Chwee kueh
Also known as:
es - Spanish: Chwee kueh
fr - French: Chwee kueh
jv - Javanese: Chwee kueh
th - Thai: จุ๊ยก๊วย
vi - Vietnamese: Bánh gạo nước
zh - Chinese: 水粿
Category: rice (rice cake)
Cuisine: Teochew
Associated cuisines: Singaporean, Chinese
Area: Guangdong
Countries: China, Singapore
Region: South Eastern Asia Eastern Asia

This is a steamed rice cake dish is served with preserved radish.

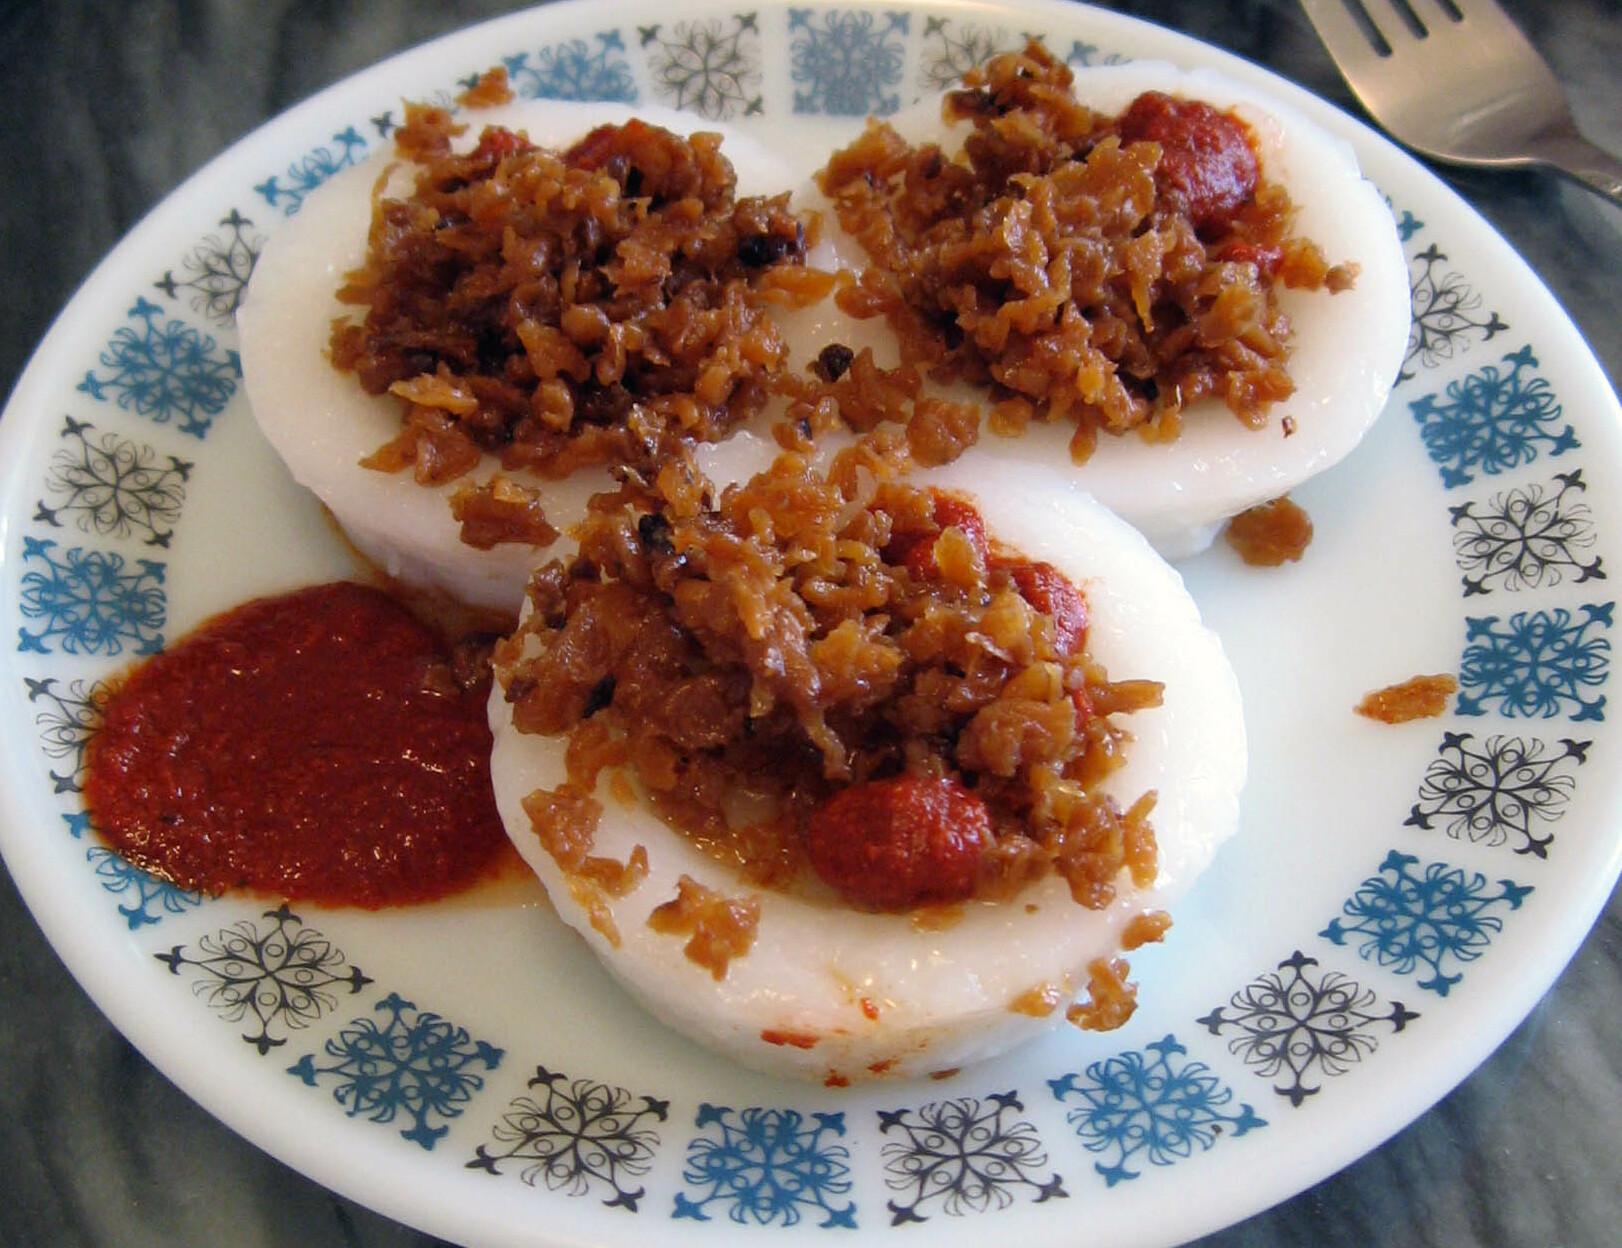
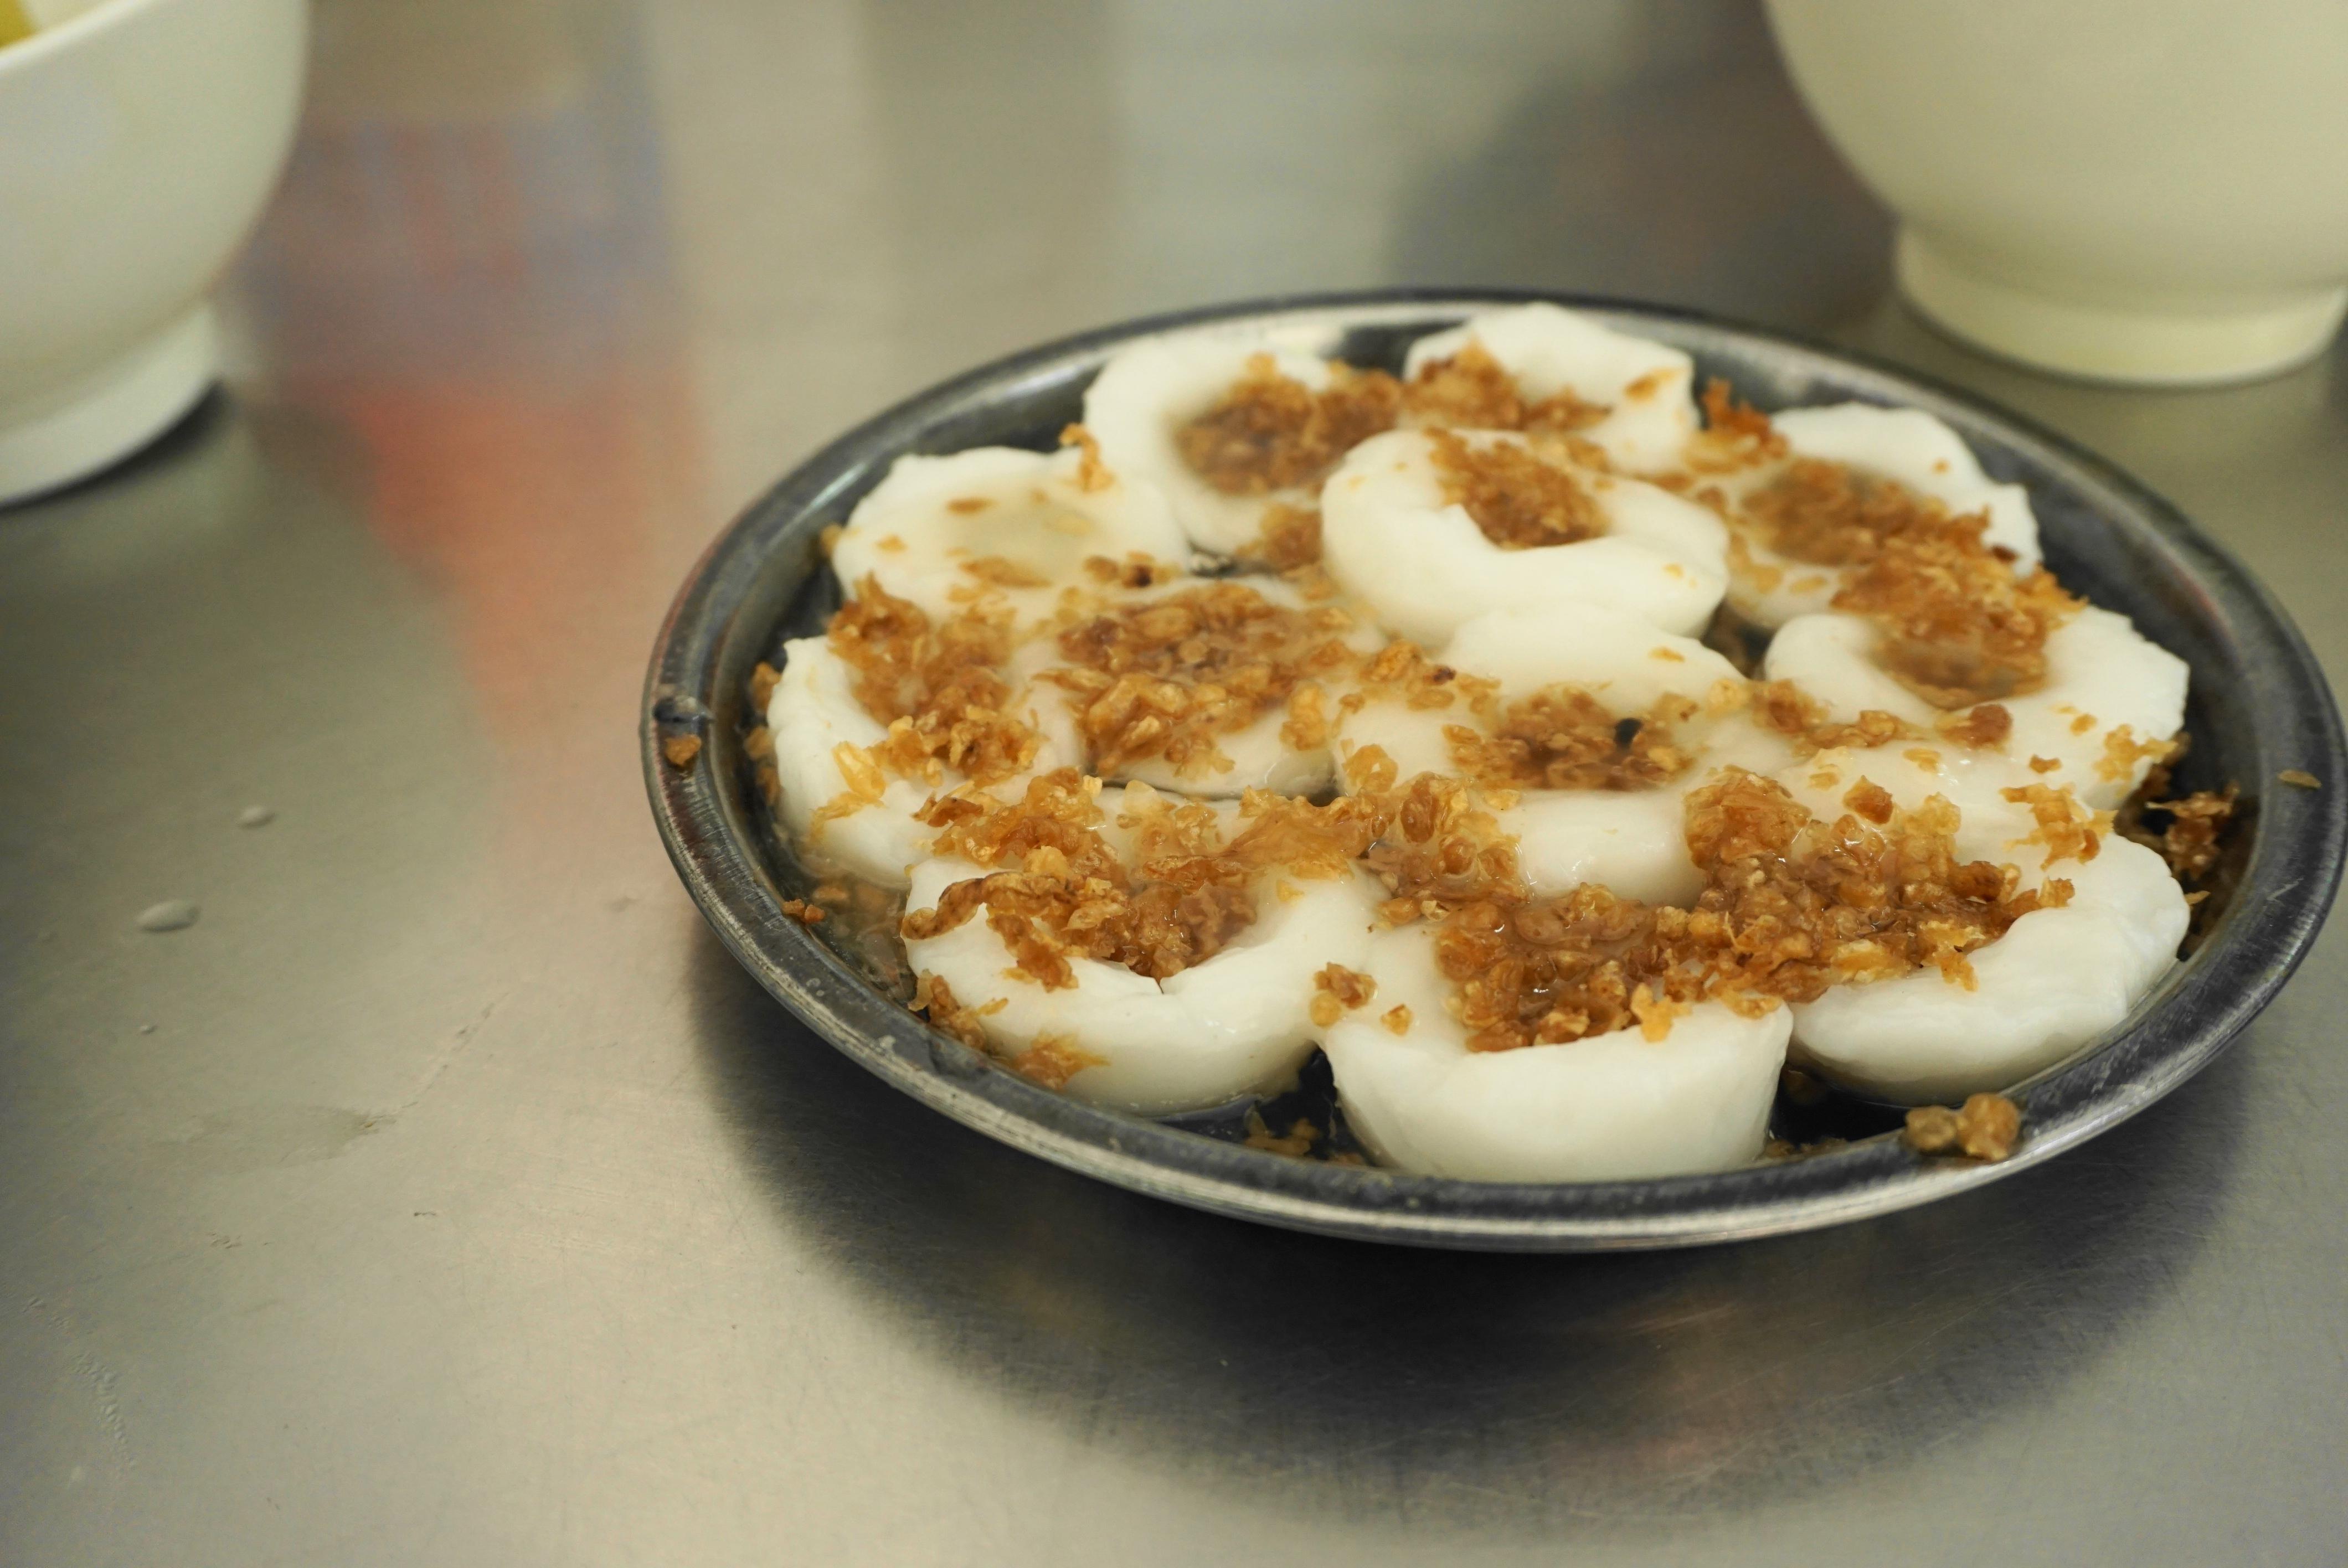
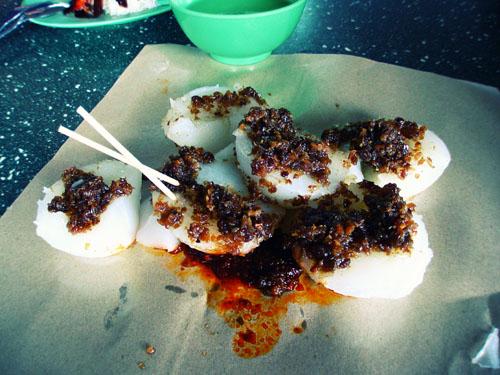